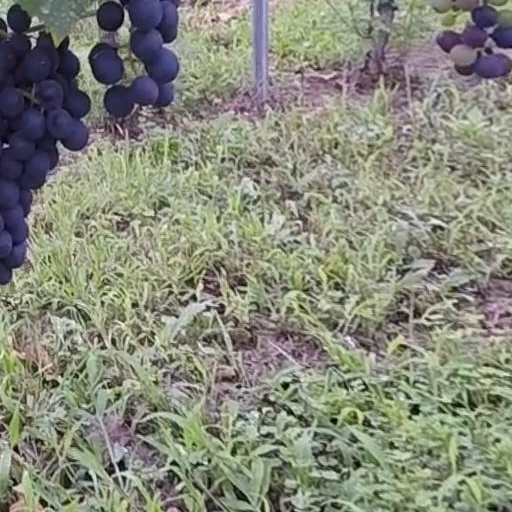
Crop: grape